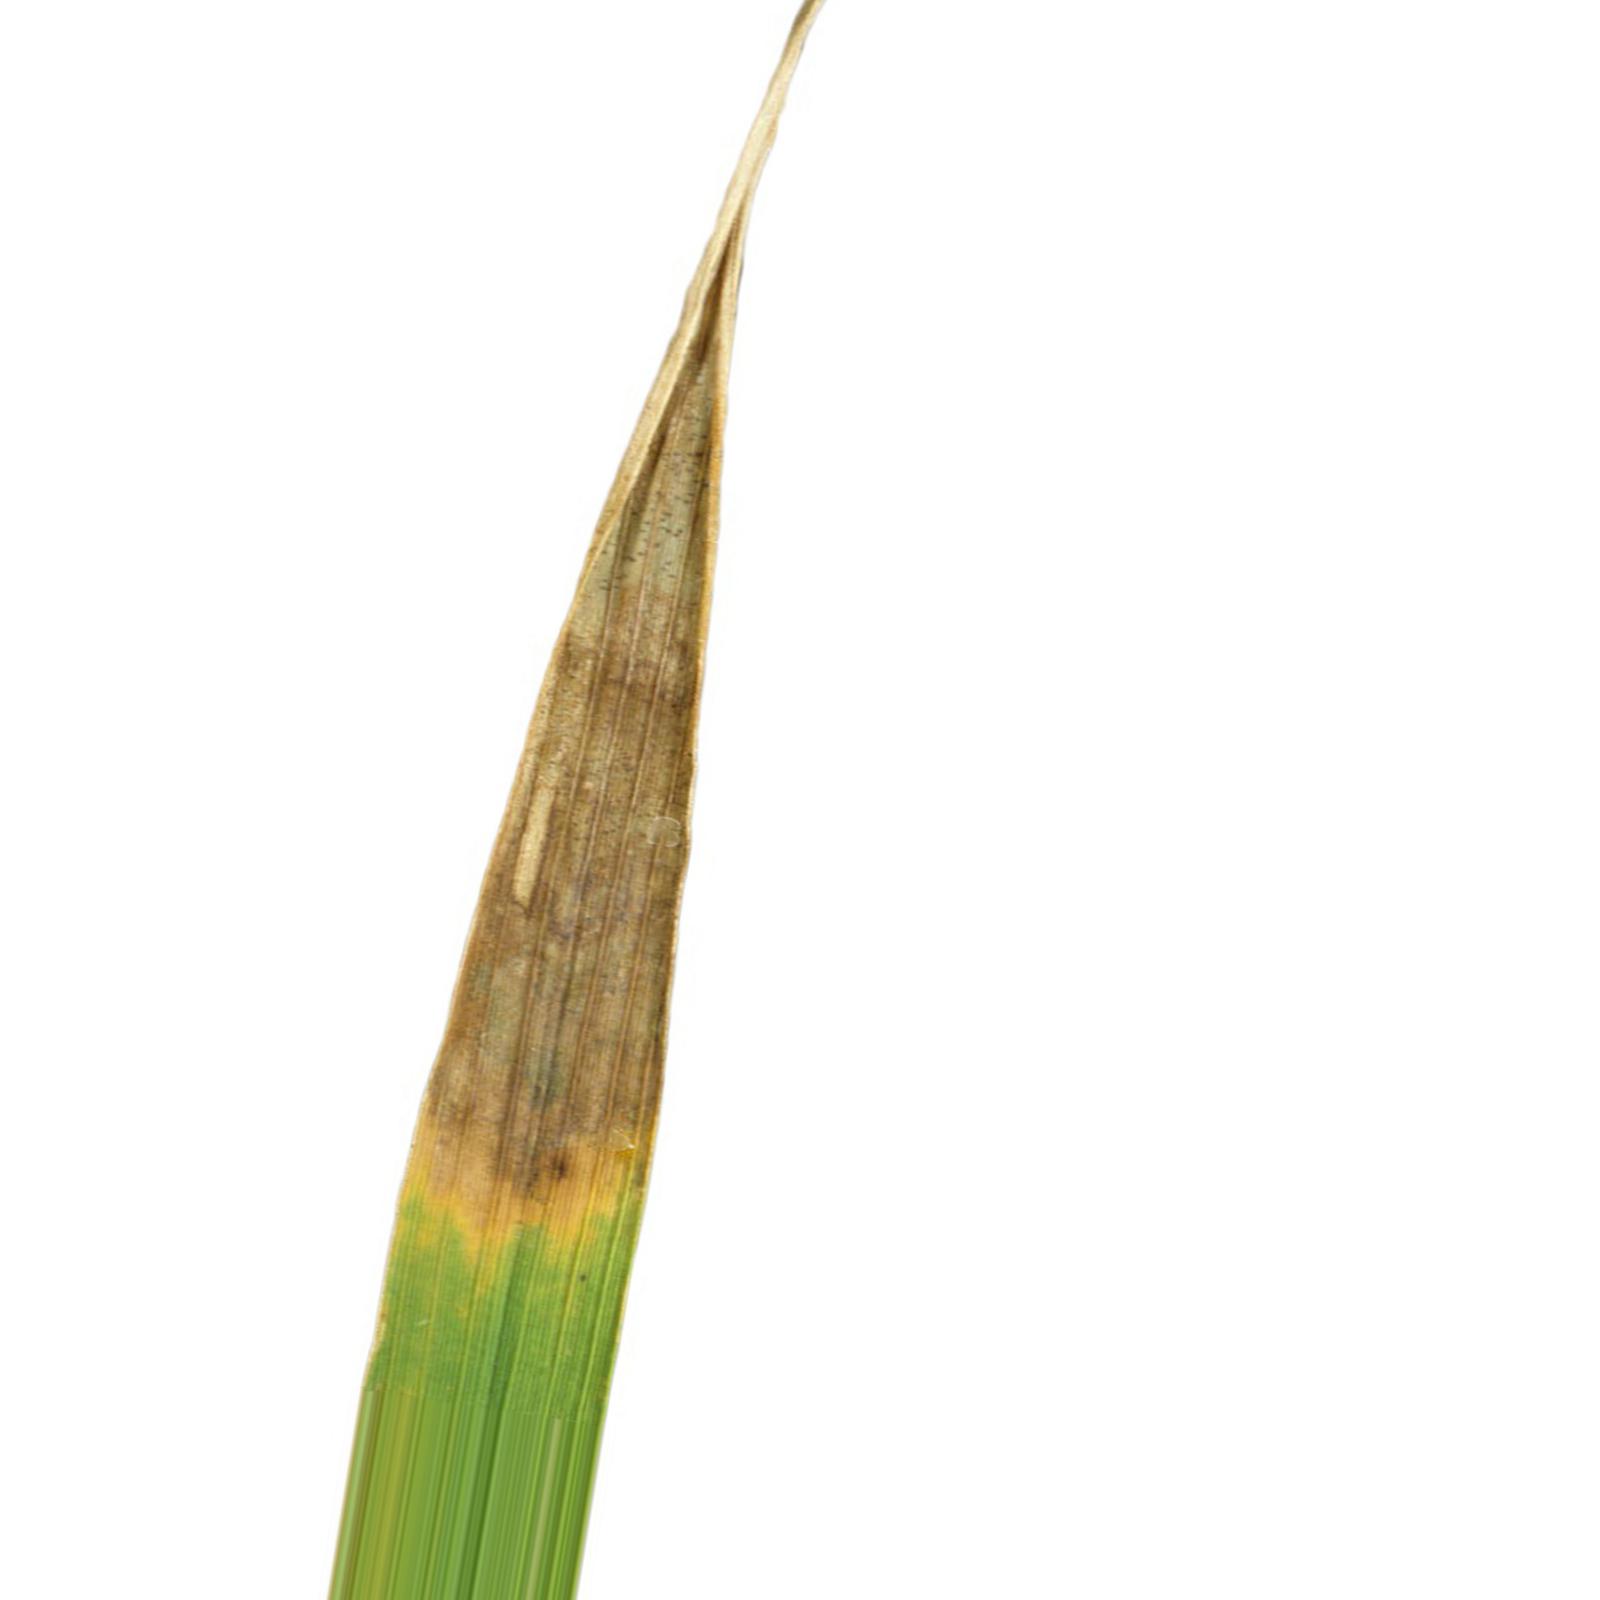
Nhãn: Bệnh Cháy lá ( Leaf scald )